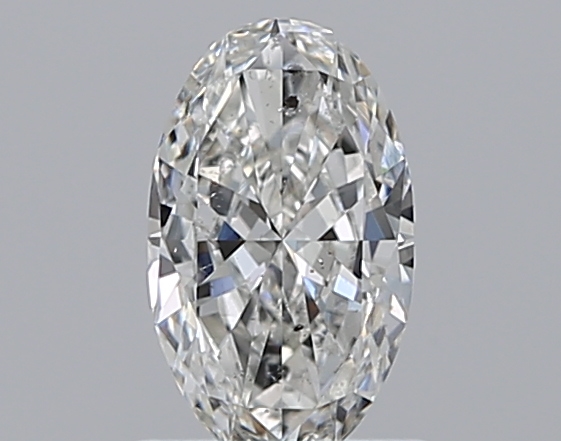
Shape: oval
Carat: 0.7
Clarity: SI2
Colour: G
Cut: VG
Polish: EX
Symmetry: VG
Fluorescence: N
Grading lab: GIA
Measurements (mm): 7.84 x 4.7 x 2.71